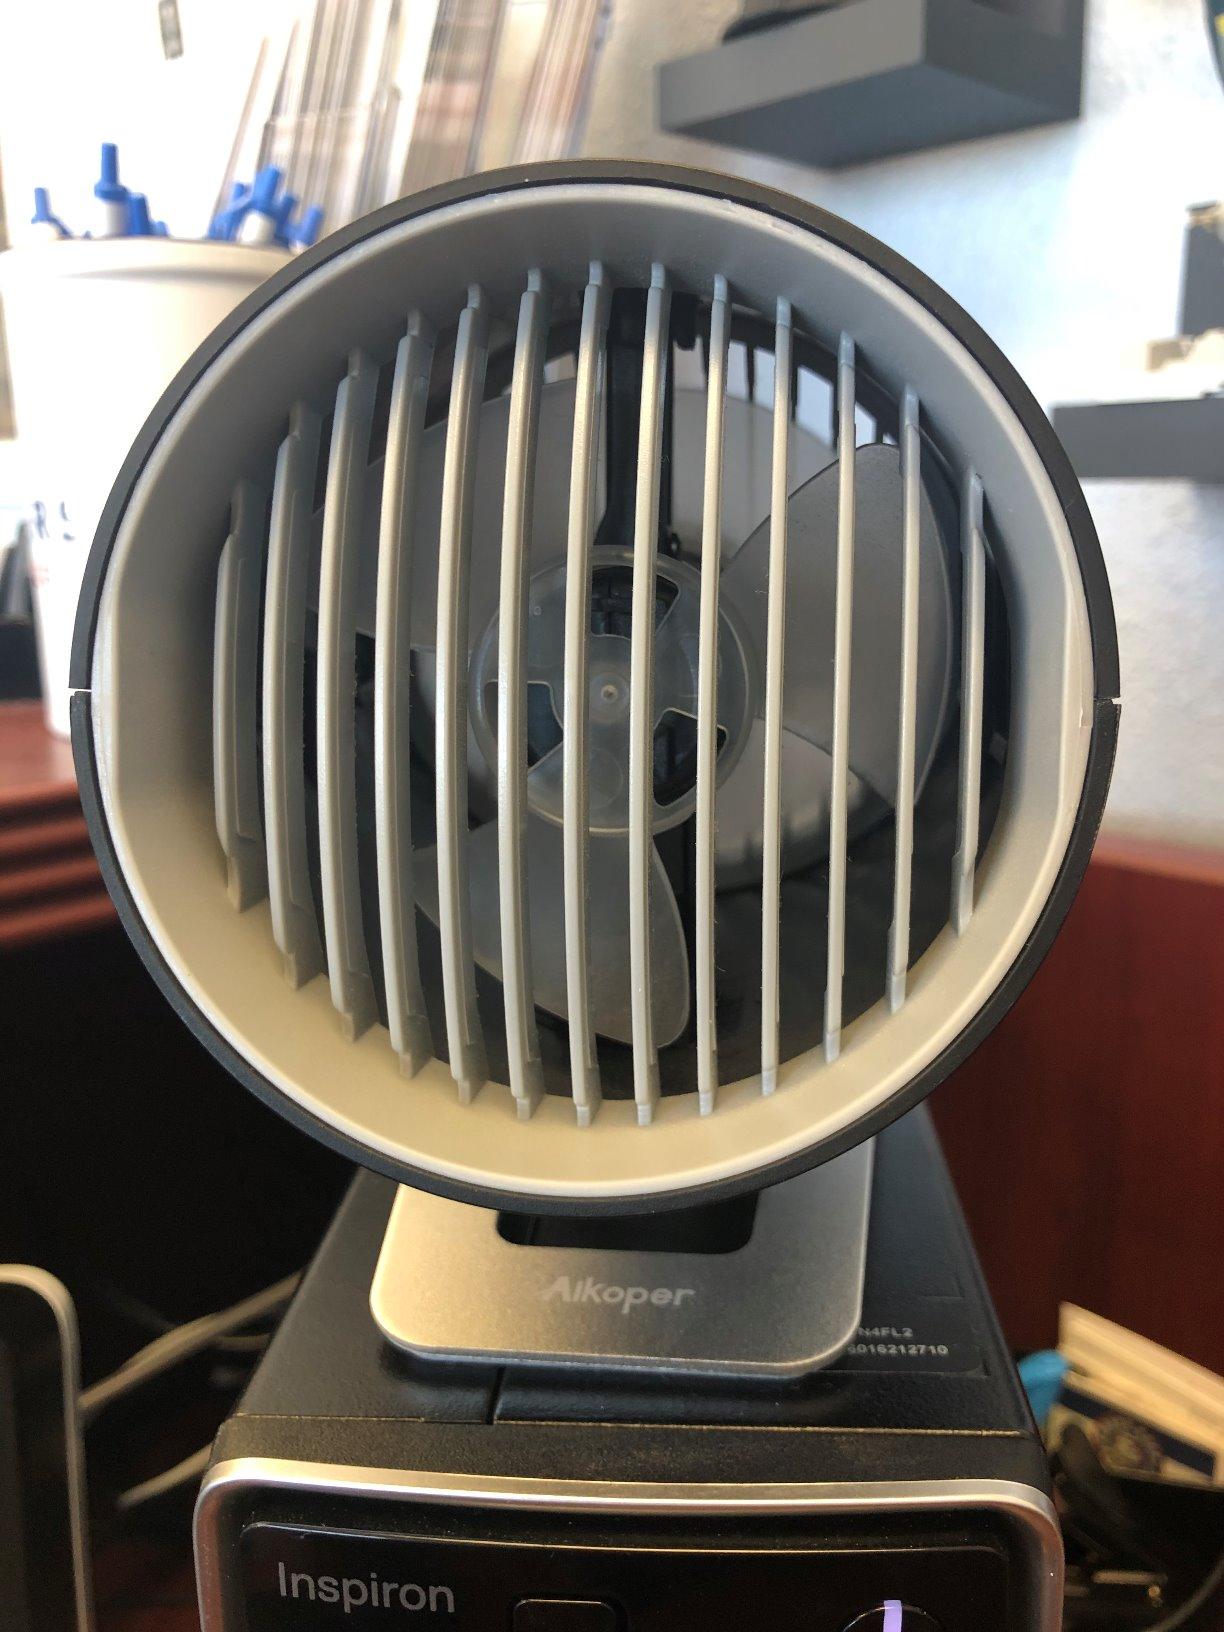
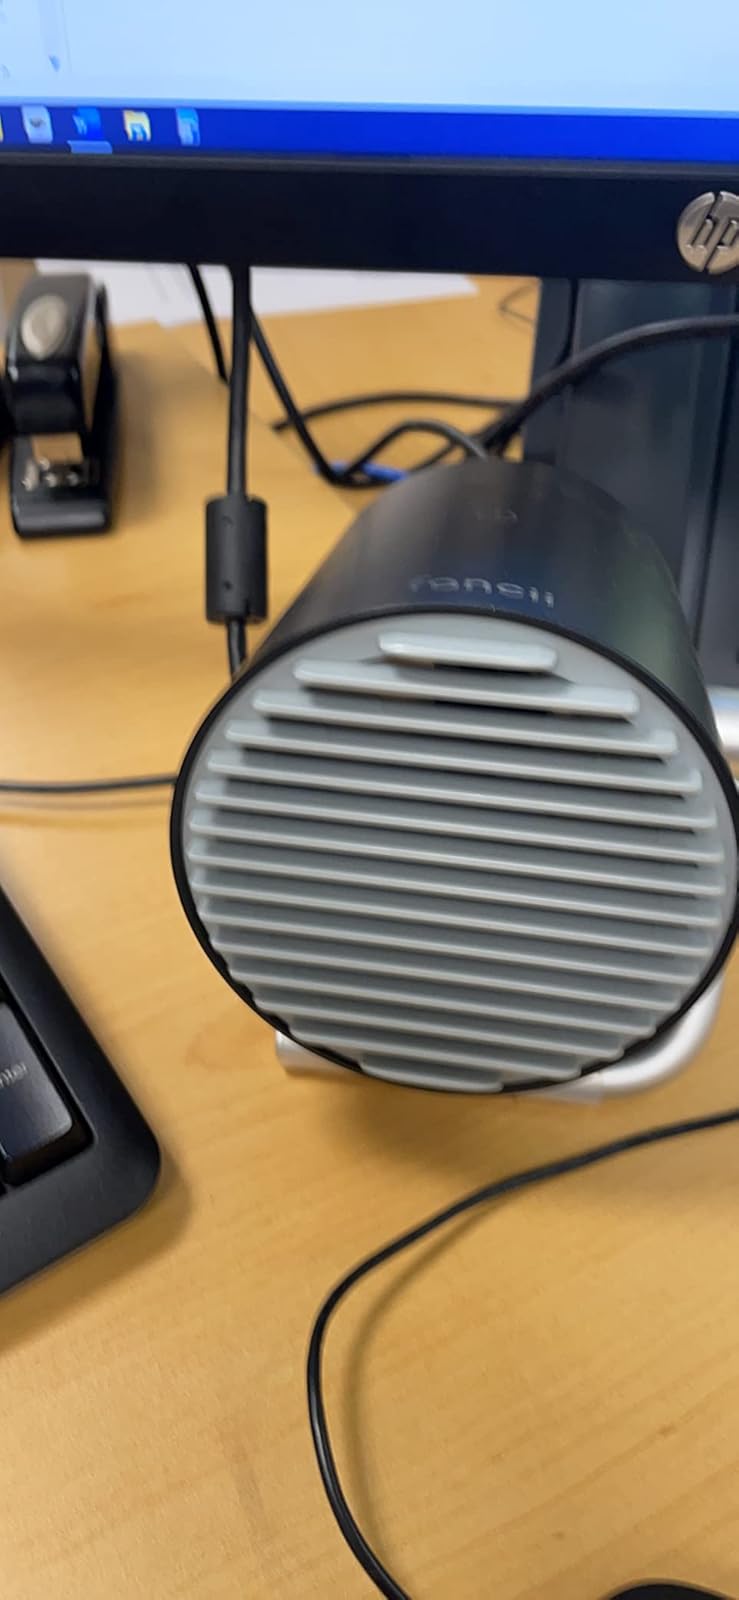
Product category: fan
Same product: no